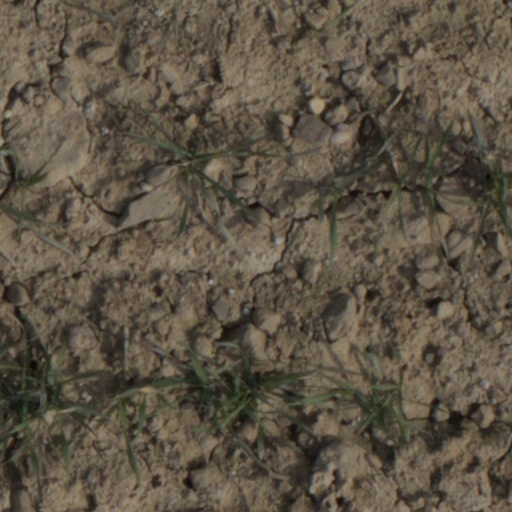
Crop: wheat